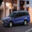
Label: automobile